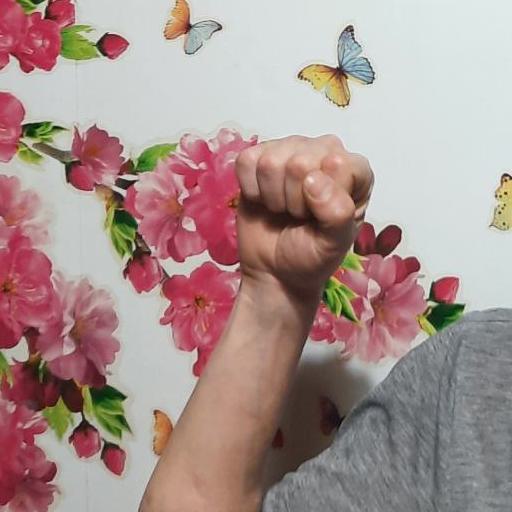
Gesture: fist